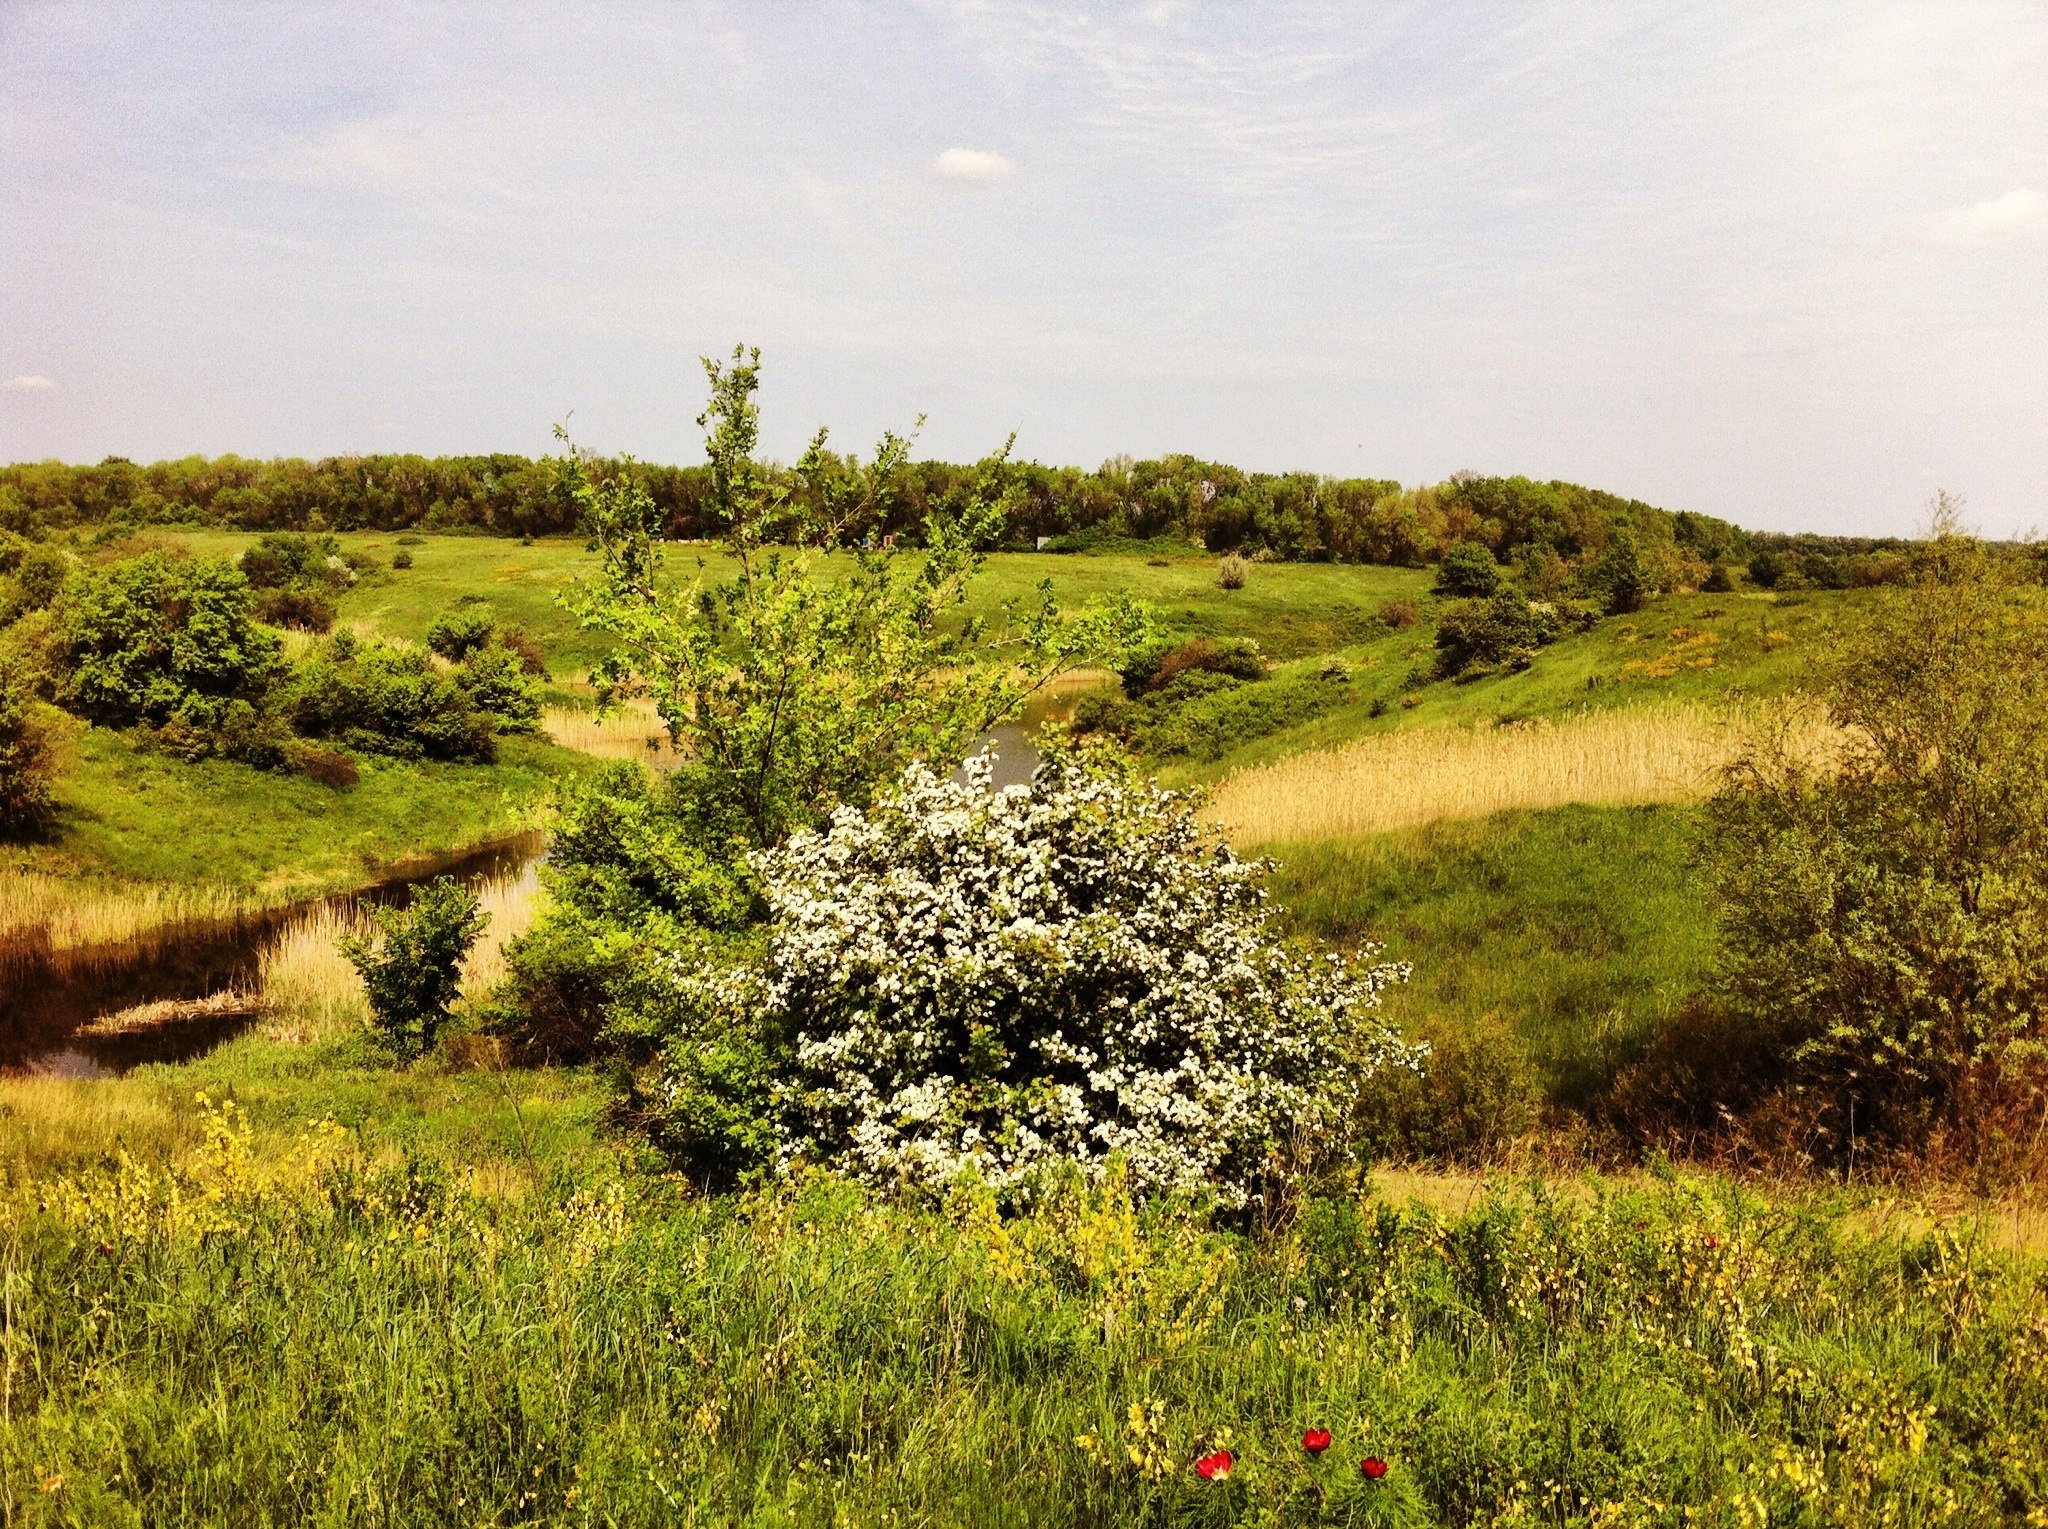
landscape, tree, nature, grass, marsh, plant, field, farm, lawn, meadow, prairie, hill, flower, summer, village, pasture, autumn, agriculture, flora, savanna, plain, wildflower, fields, grassland, vegetation, shrub, wetland, plateau, habitat, ecosystem, rural area, natural environment, geographical feature, grass family